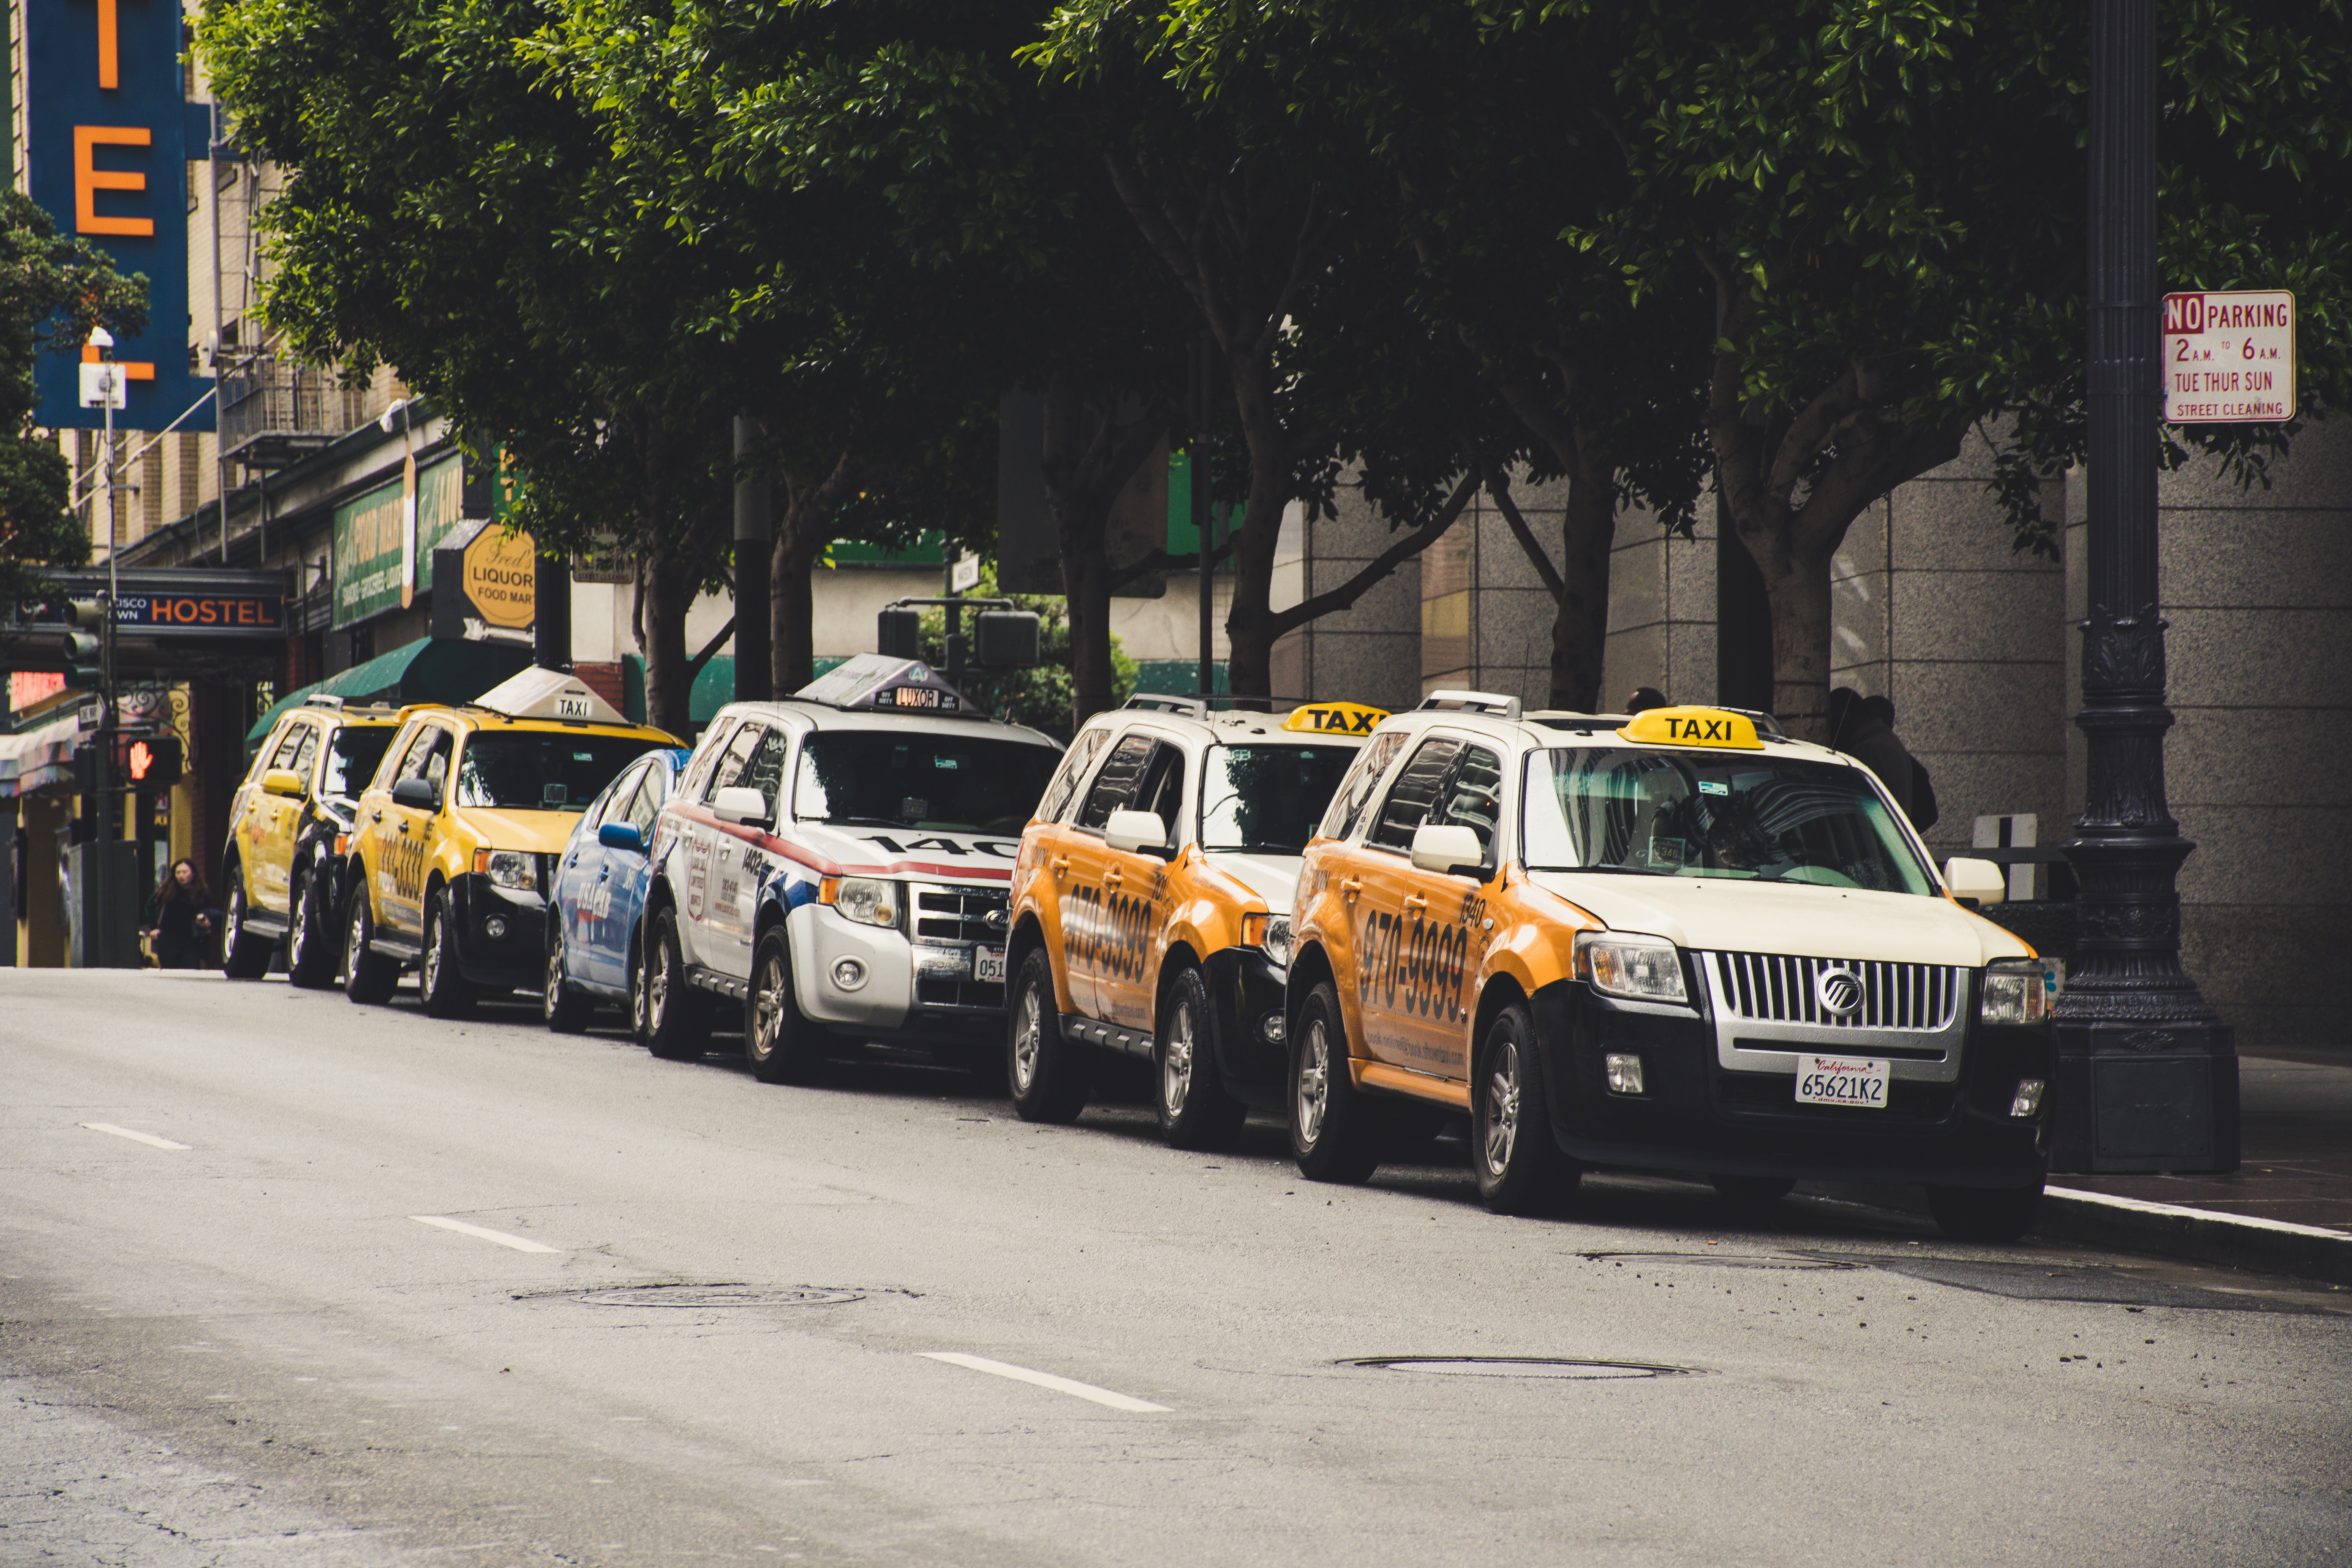
vehicle, yellow, car, taxi, transport, mode of transport, asphalt, metropolitan area, street, luxury vehicle, urban area, lane, road, traffic, infrastructure, police car, police, pedestrian, sports sedan, city, crowd, law enforcement, sport utility vehicle, downtown, emergency